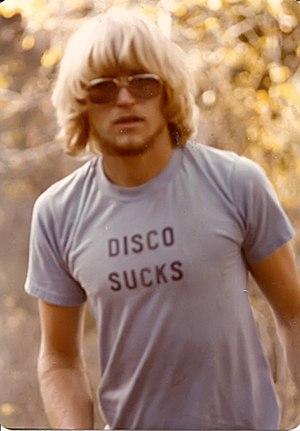
La Disco Demolition Night est un événement promotionnel qui s'est déroulé le 12 juillet 1979 au stade de baseball de Comiskey Park à Chicago. Dans le cadre d'un double match entre les White Sox de Chicago et les Tigers de Détroit, une caisse remplie de disques de musique disco est détruite à l'aide d'explosifs au milieu du stade. Le terrain est dévasté par l'explosion, puis par l'irruption du public, au point que le deuxième match entre les deux équipes doit être reporté.